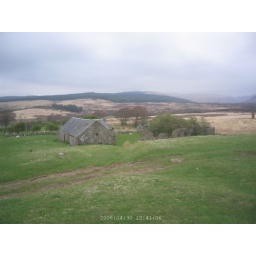
Ruined farmhouse near standing stones at Machrie, Arran